Giambologna

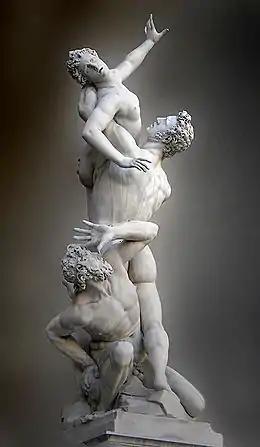
A large sculpture depicting a woman being carried off unwillingly by an ancient Roman warrior, with her father or husband knocked to the ground.

His marble sculpture "Abduction of a Sabine Woman" (1574–82) is featured prominently in the Loggia dei Lanzi in Florence's Piazza della Signoria. This sculpture, which includes three full figures, was carved from a single piece of marble. Giambologna carved it without a subject in mind, and the name "Abduction of a Sabine Woman" was given after it was in place in the Loggia. The sculpture was produced for Francesco I de' Medici, Grand Duke of Tuscany. Another of his marbles, "Hercules Slaying a Centaur" was also placed in the Loggia dei Lanzi in 1599.